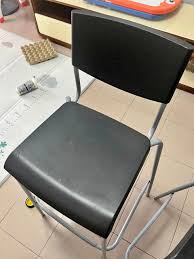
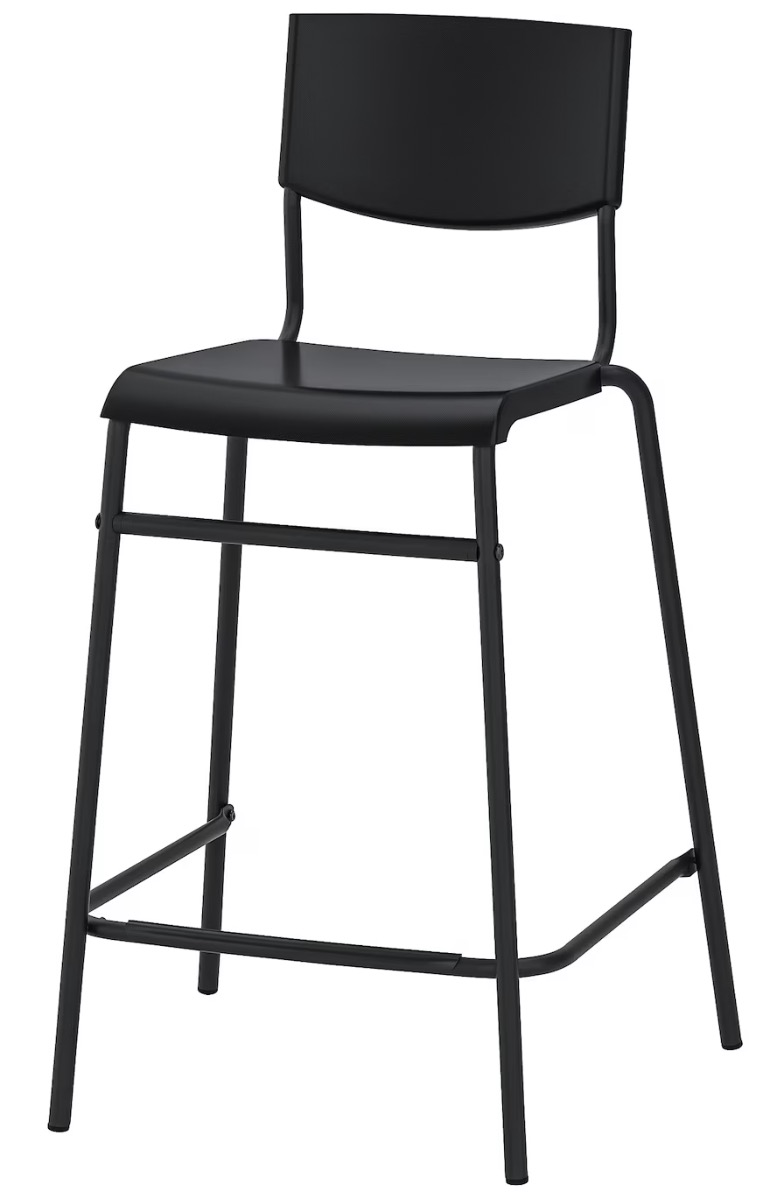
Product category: stool
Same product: no